Beaumont, Gers

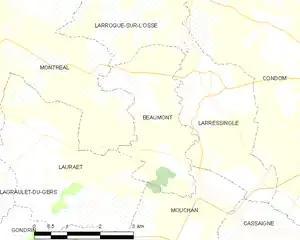
Beaumont and its surrounding communes

The Château de Beaumont was constructed in the 14th century. Significant building work was carried out in the 15th, 17th and 18th centuries.